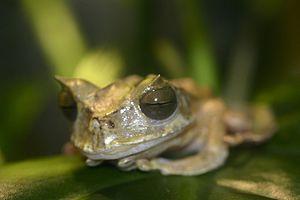
Gastrotheca cornuta est une espèce d'amphibiens de la famille des Hemiphractidae.